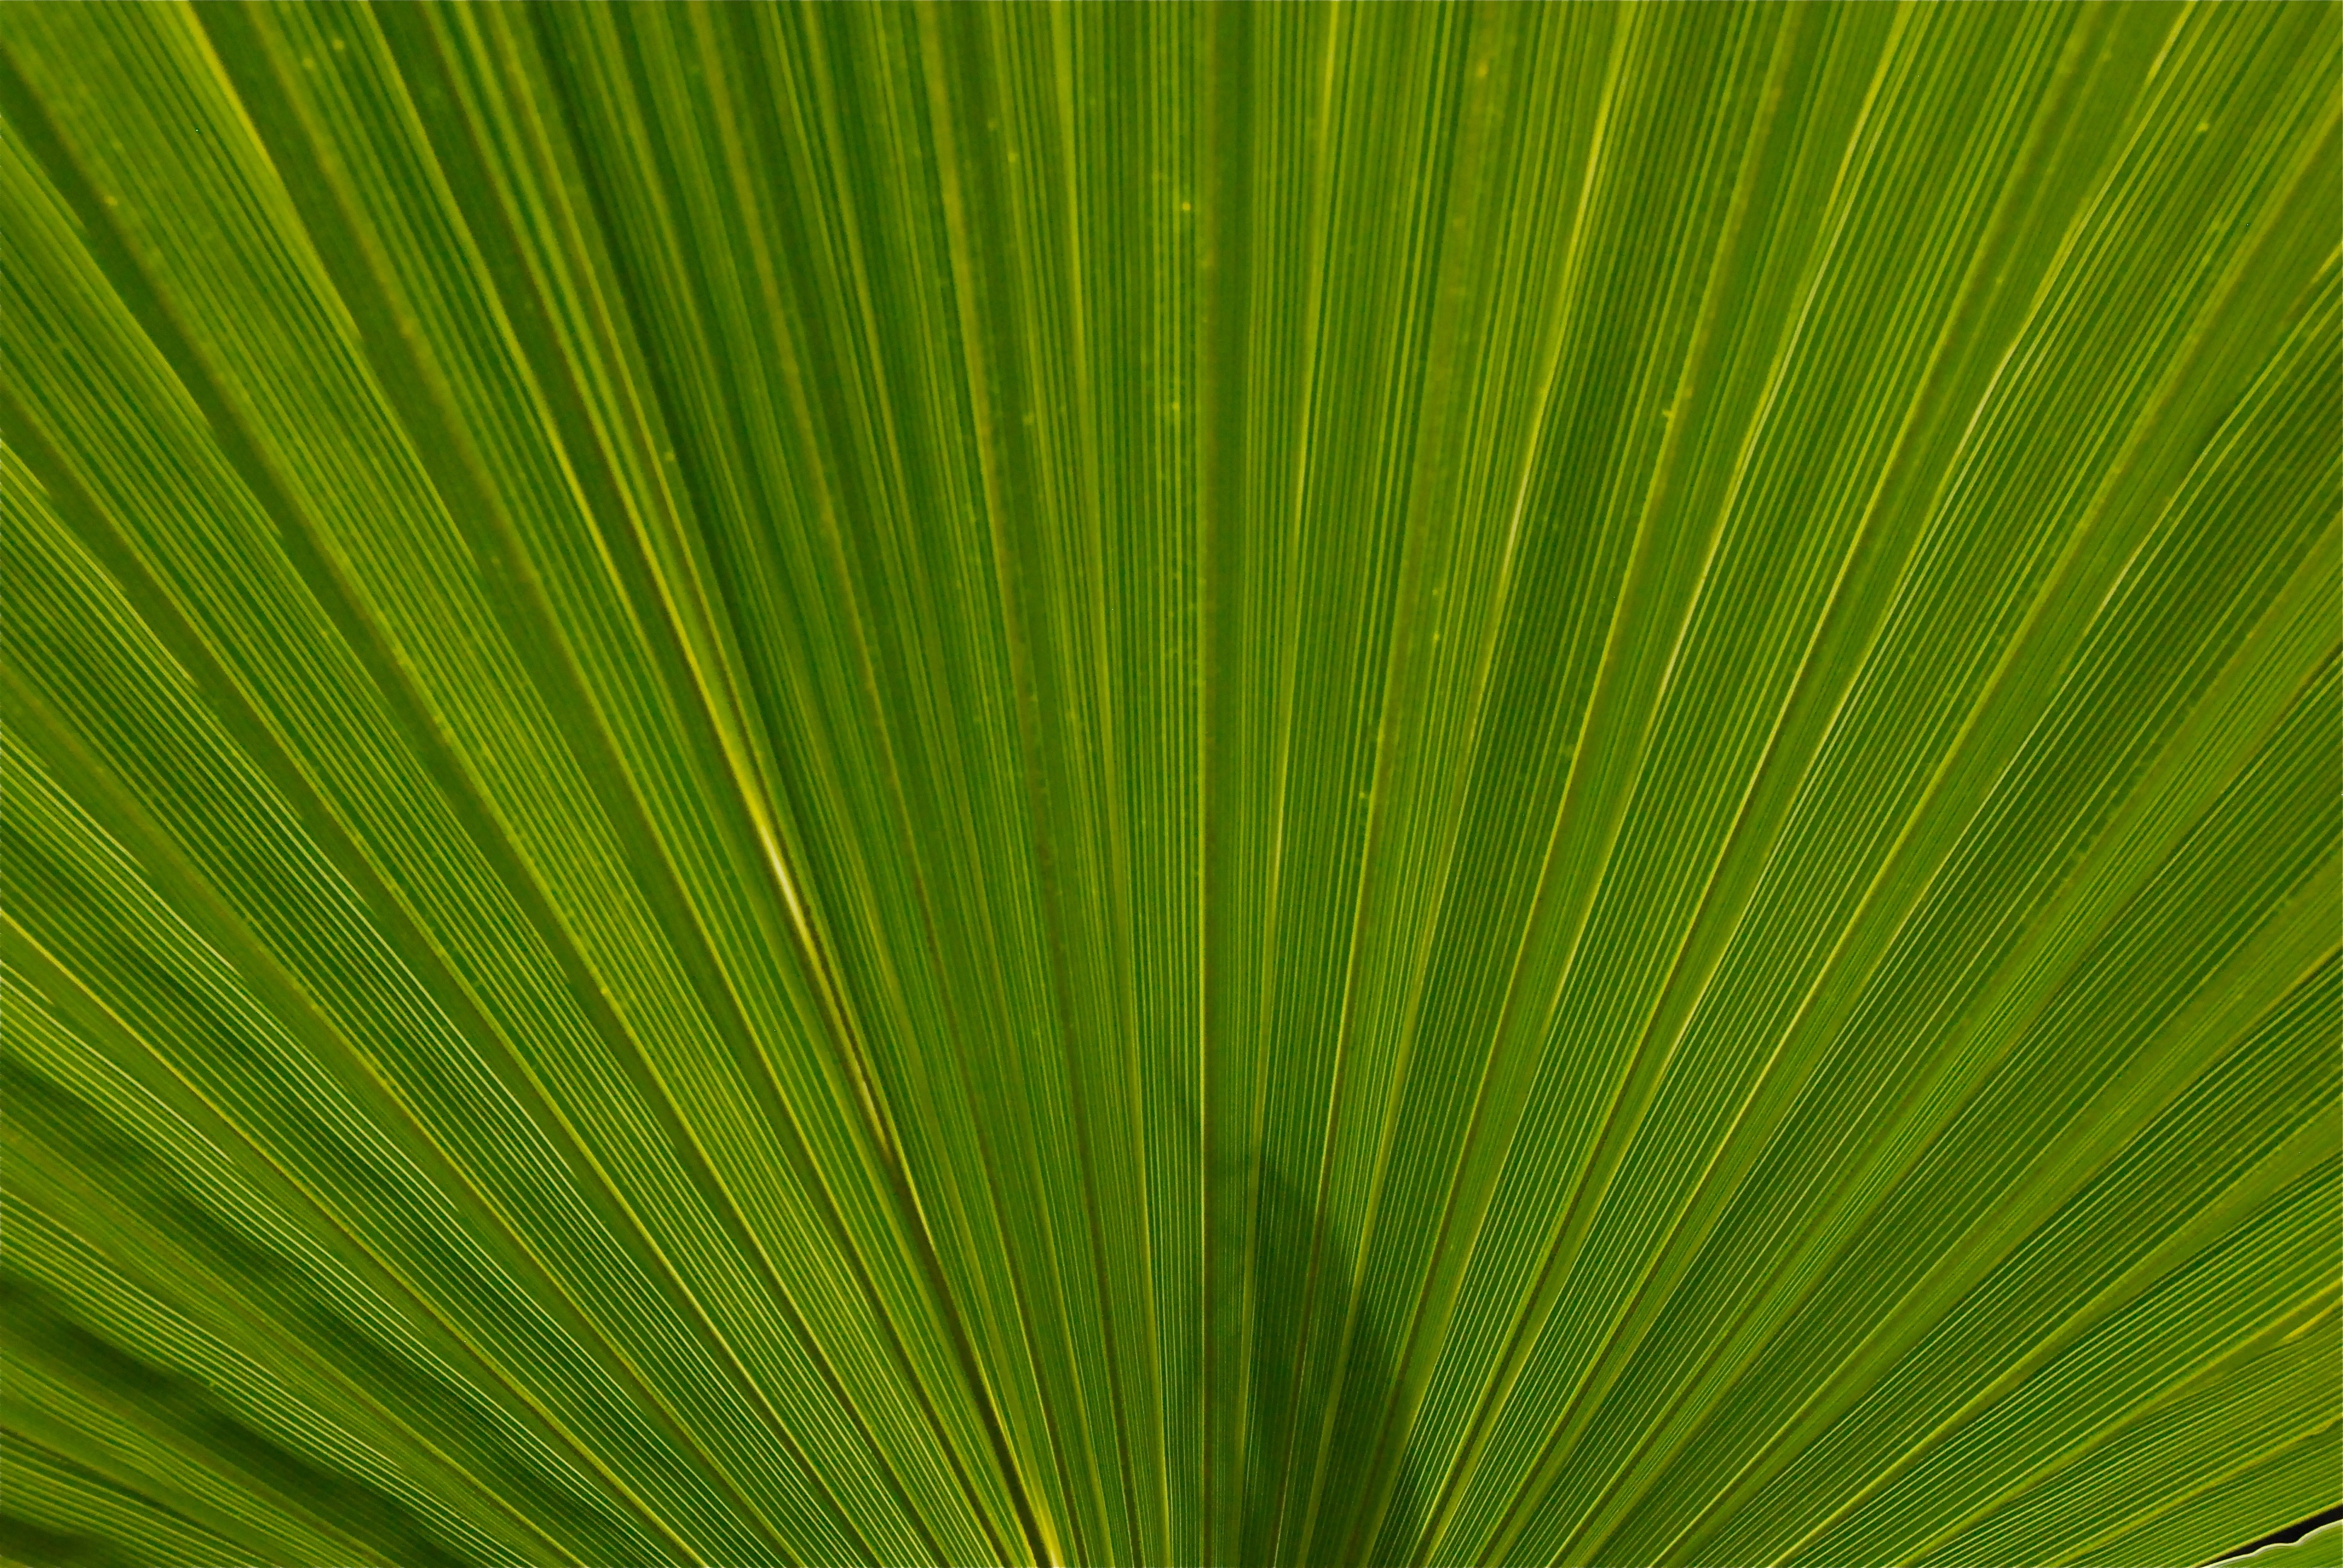
tree, nature, grass, plant, field, sunlight, leaf, flower, atmosphere, range, green, palm, botany, garden, flora, close up, lines, background, banana leaf, morocco, exotic, macro photography, grass family, plant stem, land plant, arecales, palm family